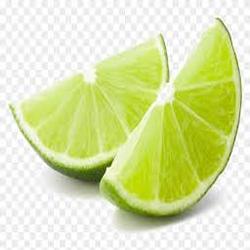
Label: Lemon